Laas, Gers

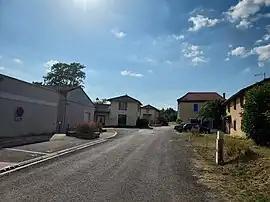
The village of Laas seen from the east.

Laas is a commune in the Gers department in southwestern France.